Suffolk Meadows

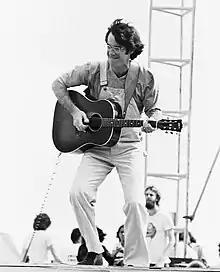
John Sebastian performed at Parr Meadows in 1979

Suffolk Meadows was a quarter horse racing facility on Long Island that operated during 1977 and 1986. The racetrack was situated on a parcel located in Yaphank northwest of the William Floyd Parkway interchange on the Long Island Expressway.